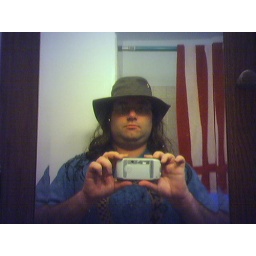
bathroom mirror (that's a red &amp;amp; white striped towel in the background, not a flag)